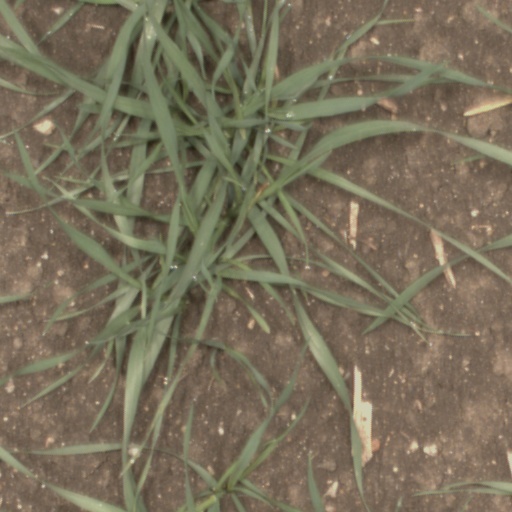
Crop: wheat